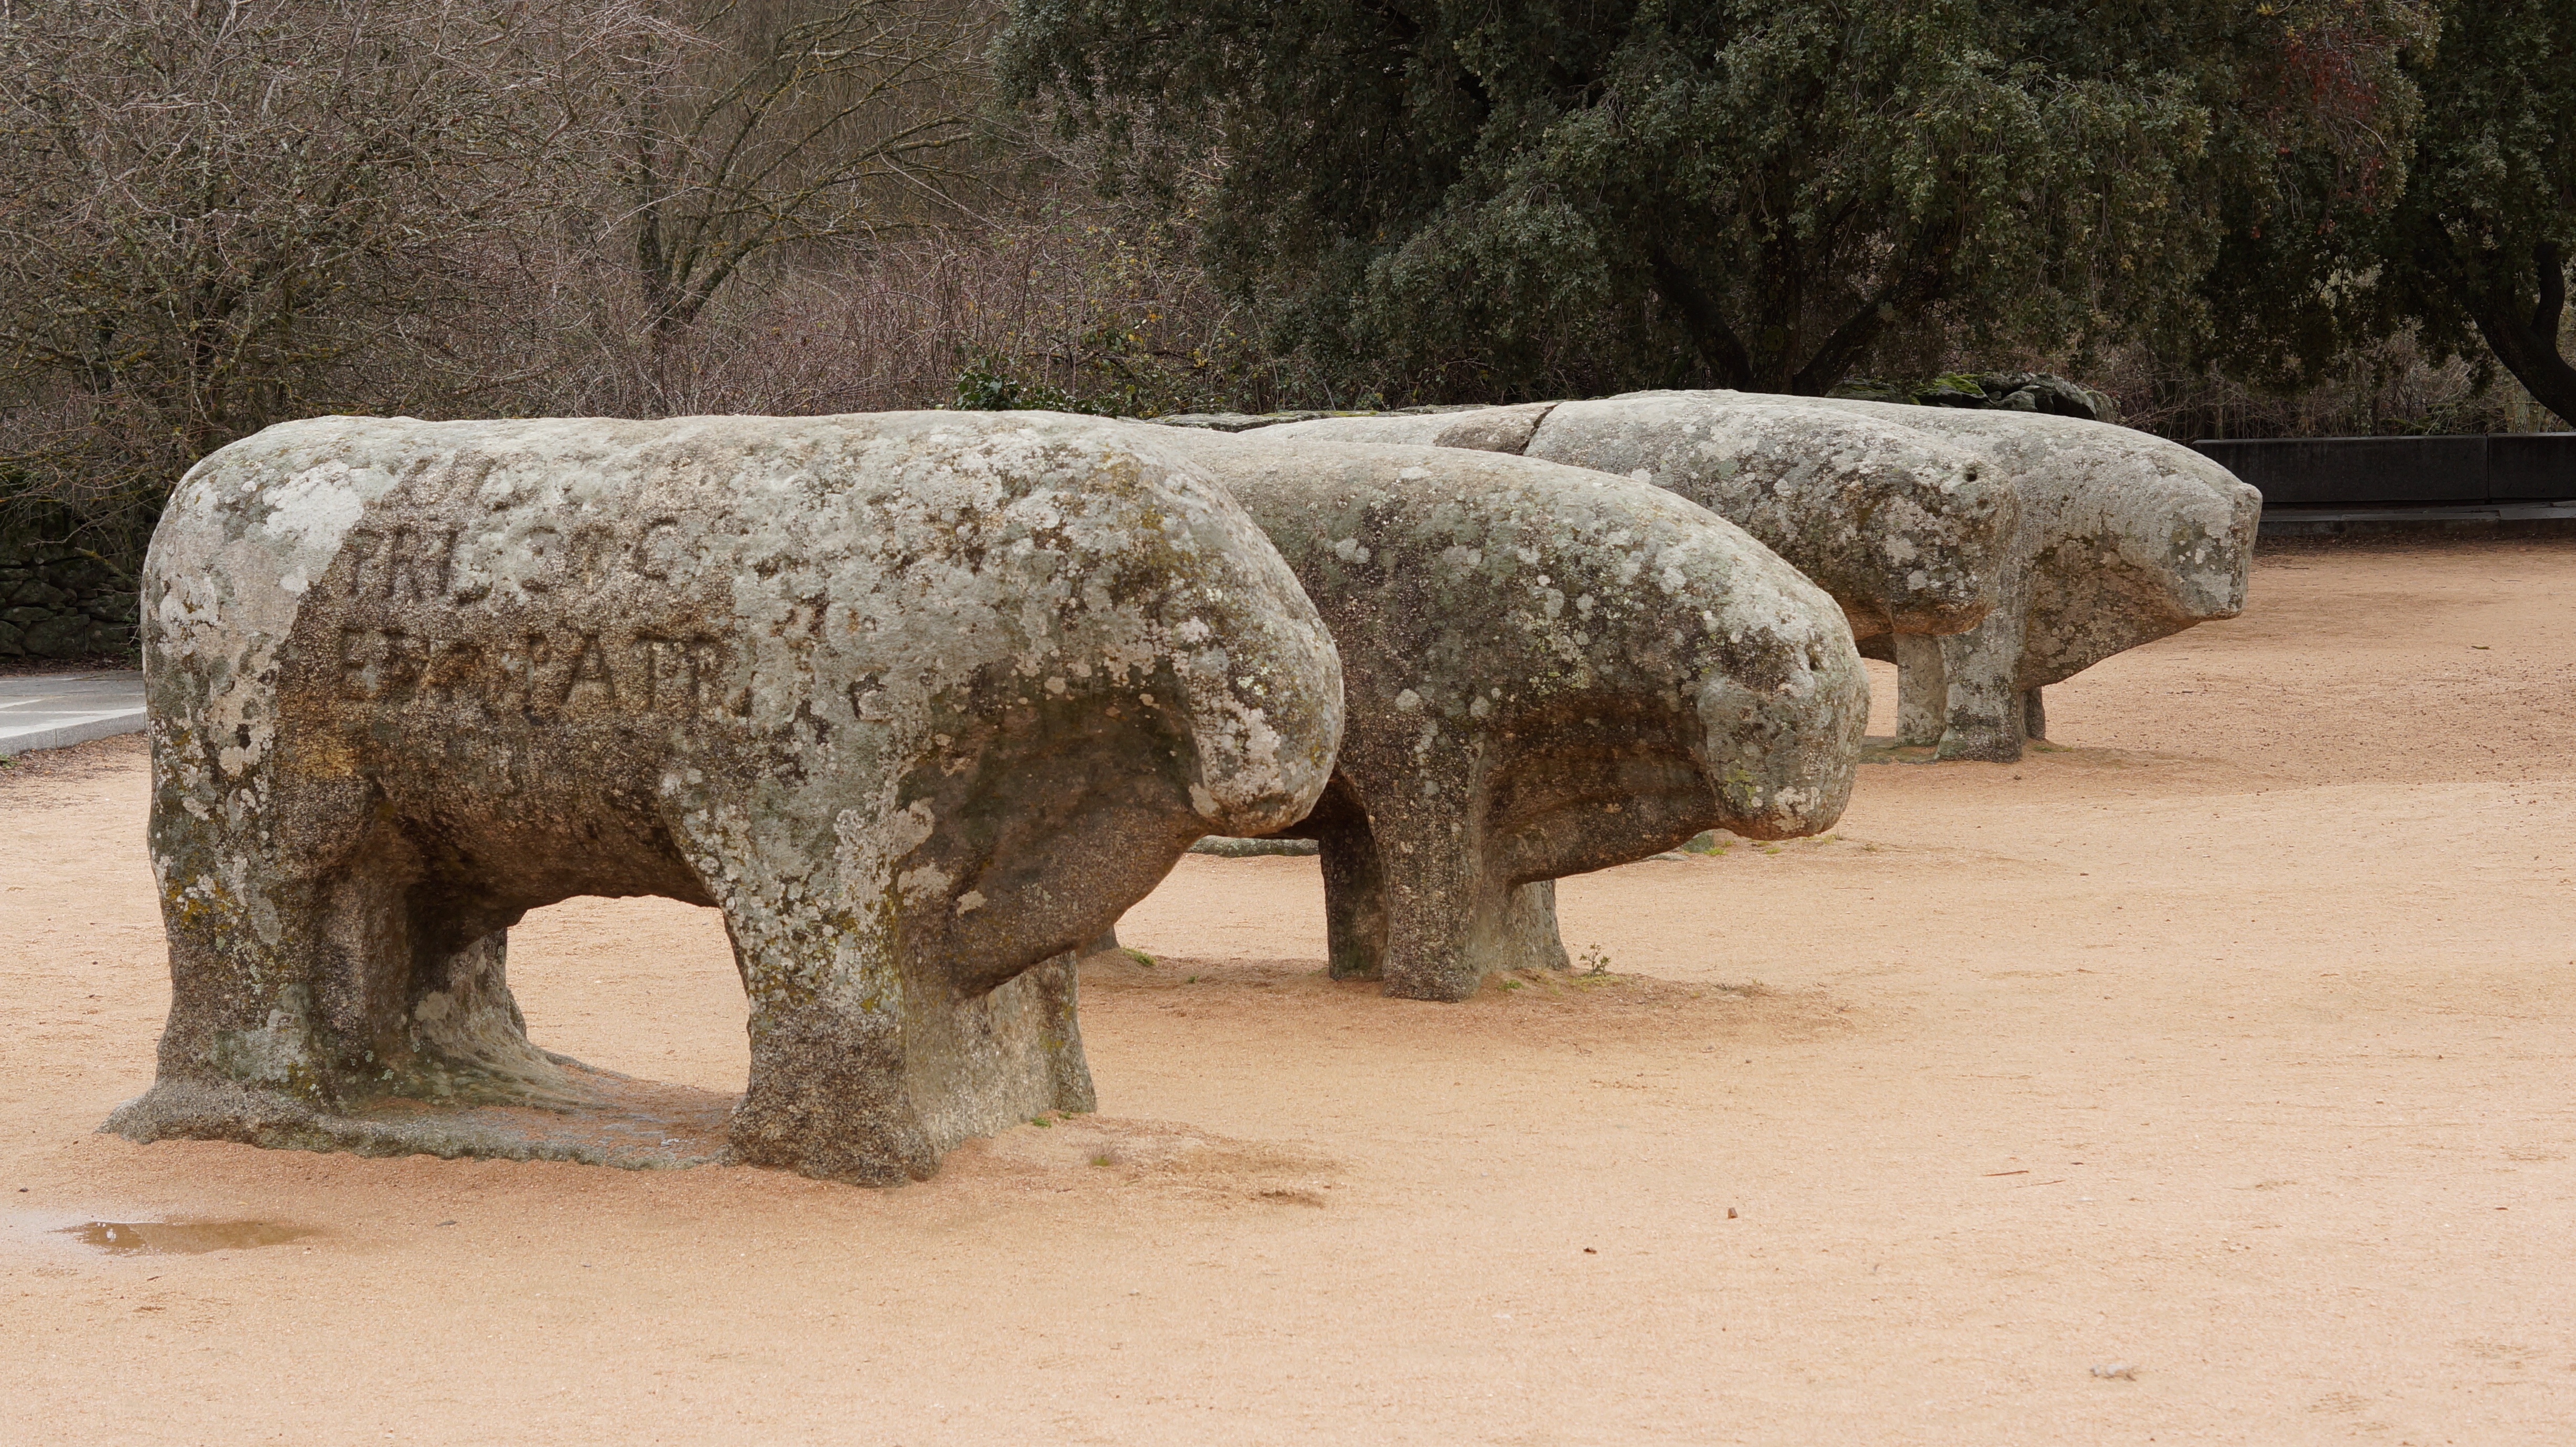
sand, rock, wood, monument, statue, elephant, boar, sculpture, art, temple, age, iron, carving, bulls, avila, ancient history, elephants and mammoths, guisando, vetones